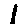
Label: 1